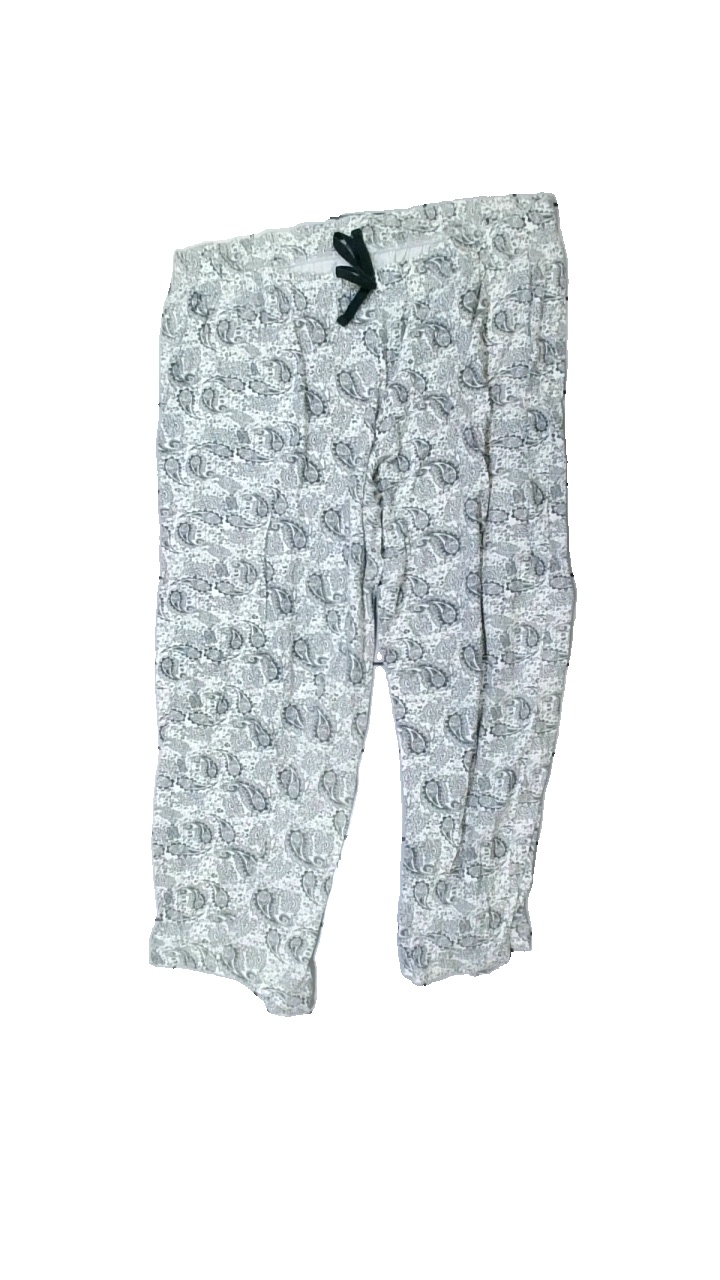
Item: Trousers (Ladies)
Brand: Love To Lounge
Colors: White, Black
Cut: Regular
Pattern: Floral print
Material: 100% cotton
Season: All
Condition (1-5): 3
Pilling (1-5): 3
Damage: hole in crotch
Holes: Minor
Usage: Recycle
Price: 50-100